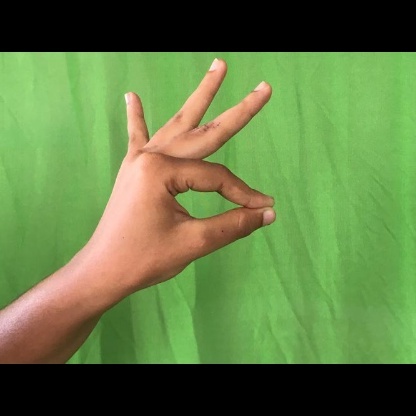
Mudra: Hamsasyam